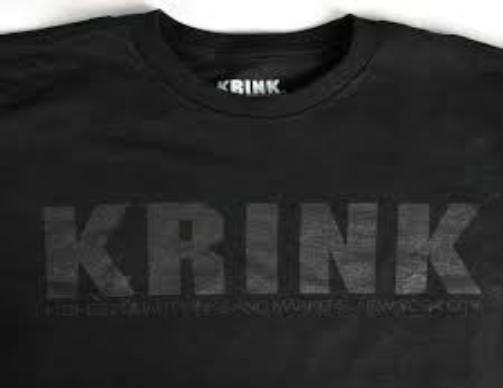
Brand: krink
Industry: Clothes